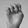
ASL letter: E